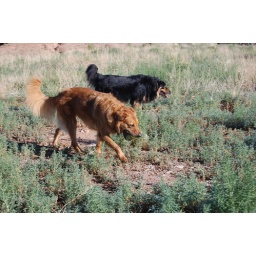
2 dogs - 3 balls - in 1 mouth